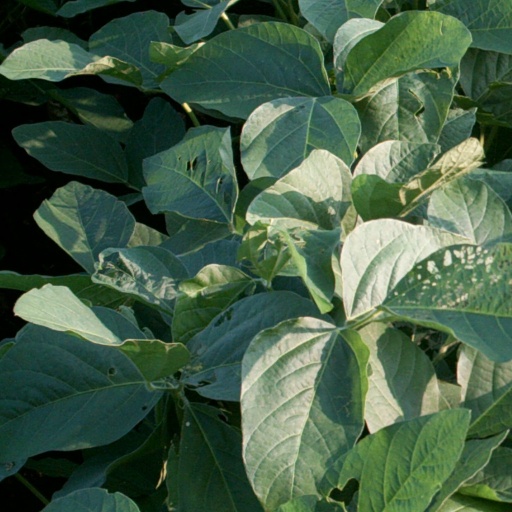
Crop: soybean